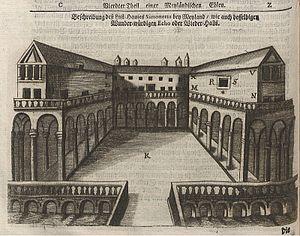
La villa Simonetta est une villa de la Renaissance située à Milan au 36, via Stilicone. Aujourd'hui propriété de la Ville de Milan, elle abrite l'école municipale de musique. Elle était célèbre pour ses propriétés acoustiques remarquables produisant un écho qui se répétait plus de trente fois.